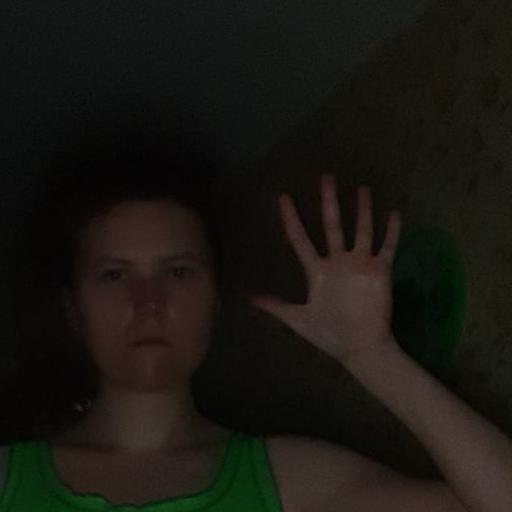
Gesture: palm